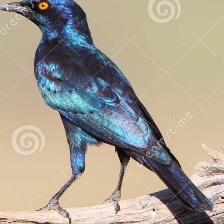
Species: CAPE GLOSSY STARLING
Scientific name: LAMPROTORNIS NITENS